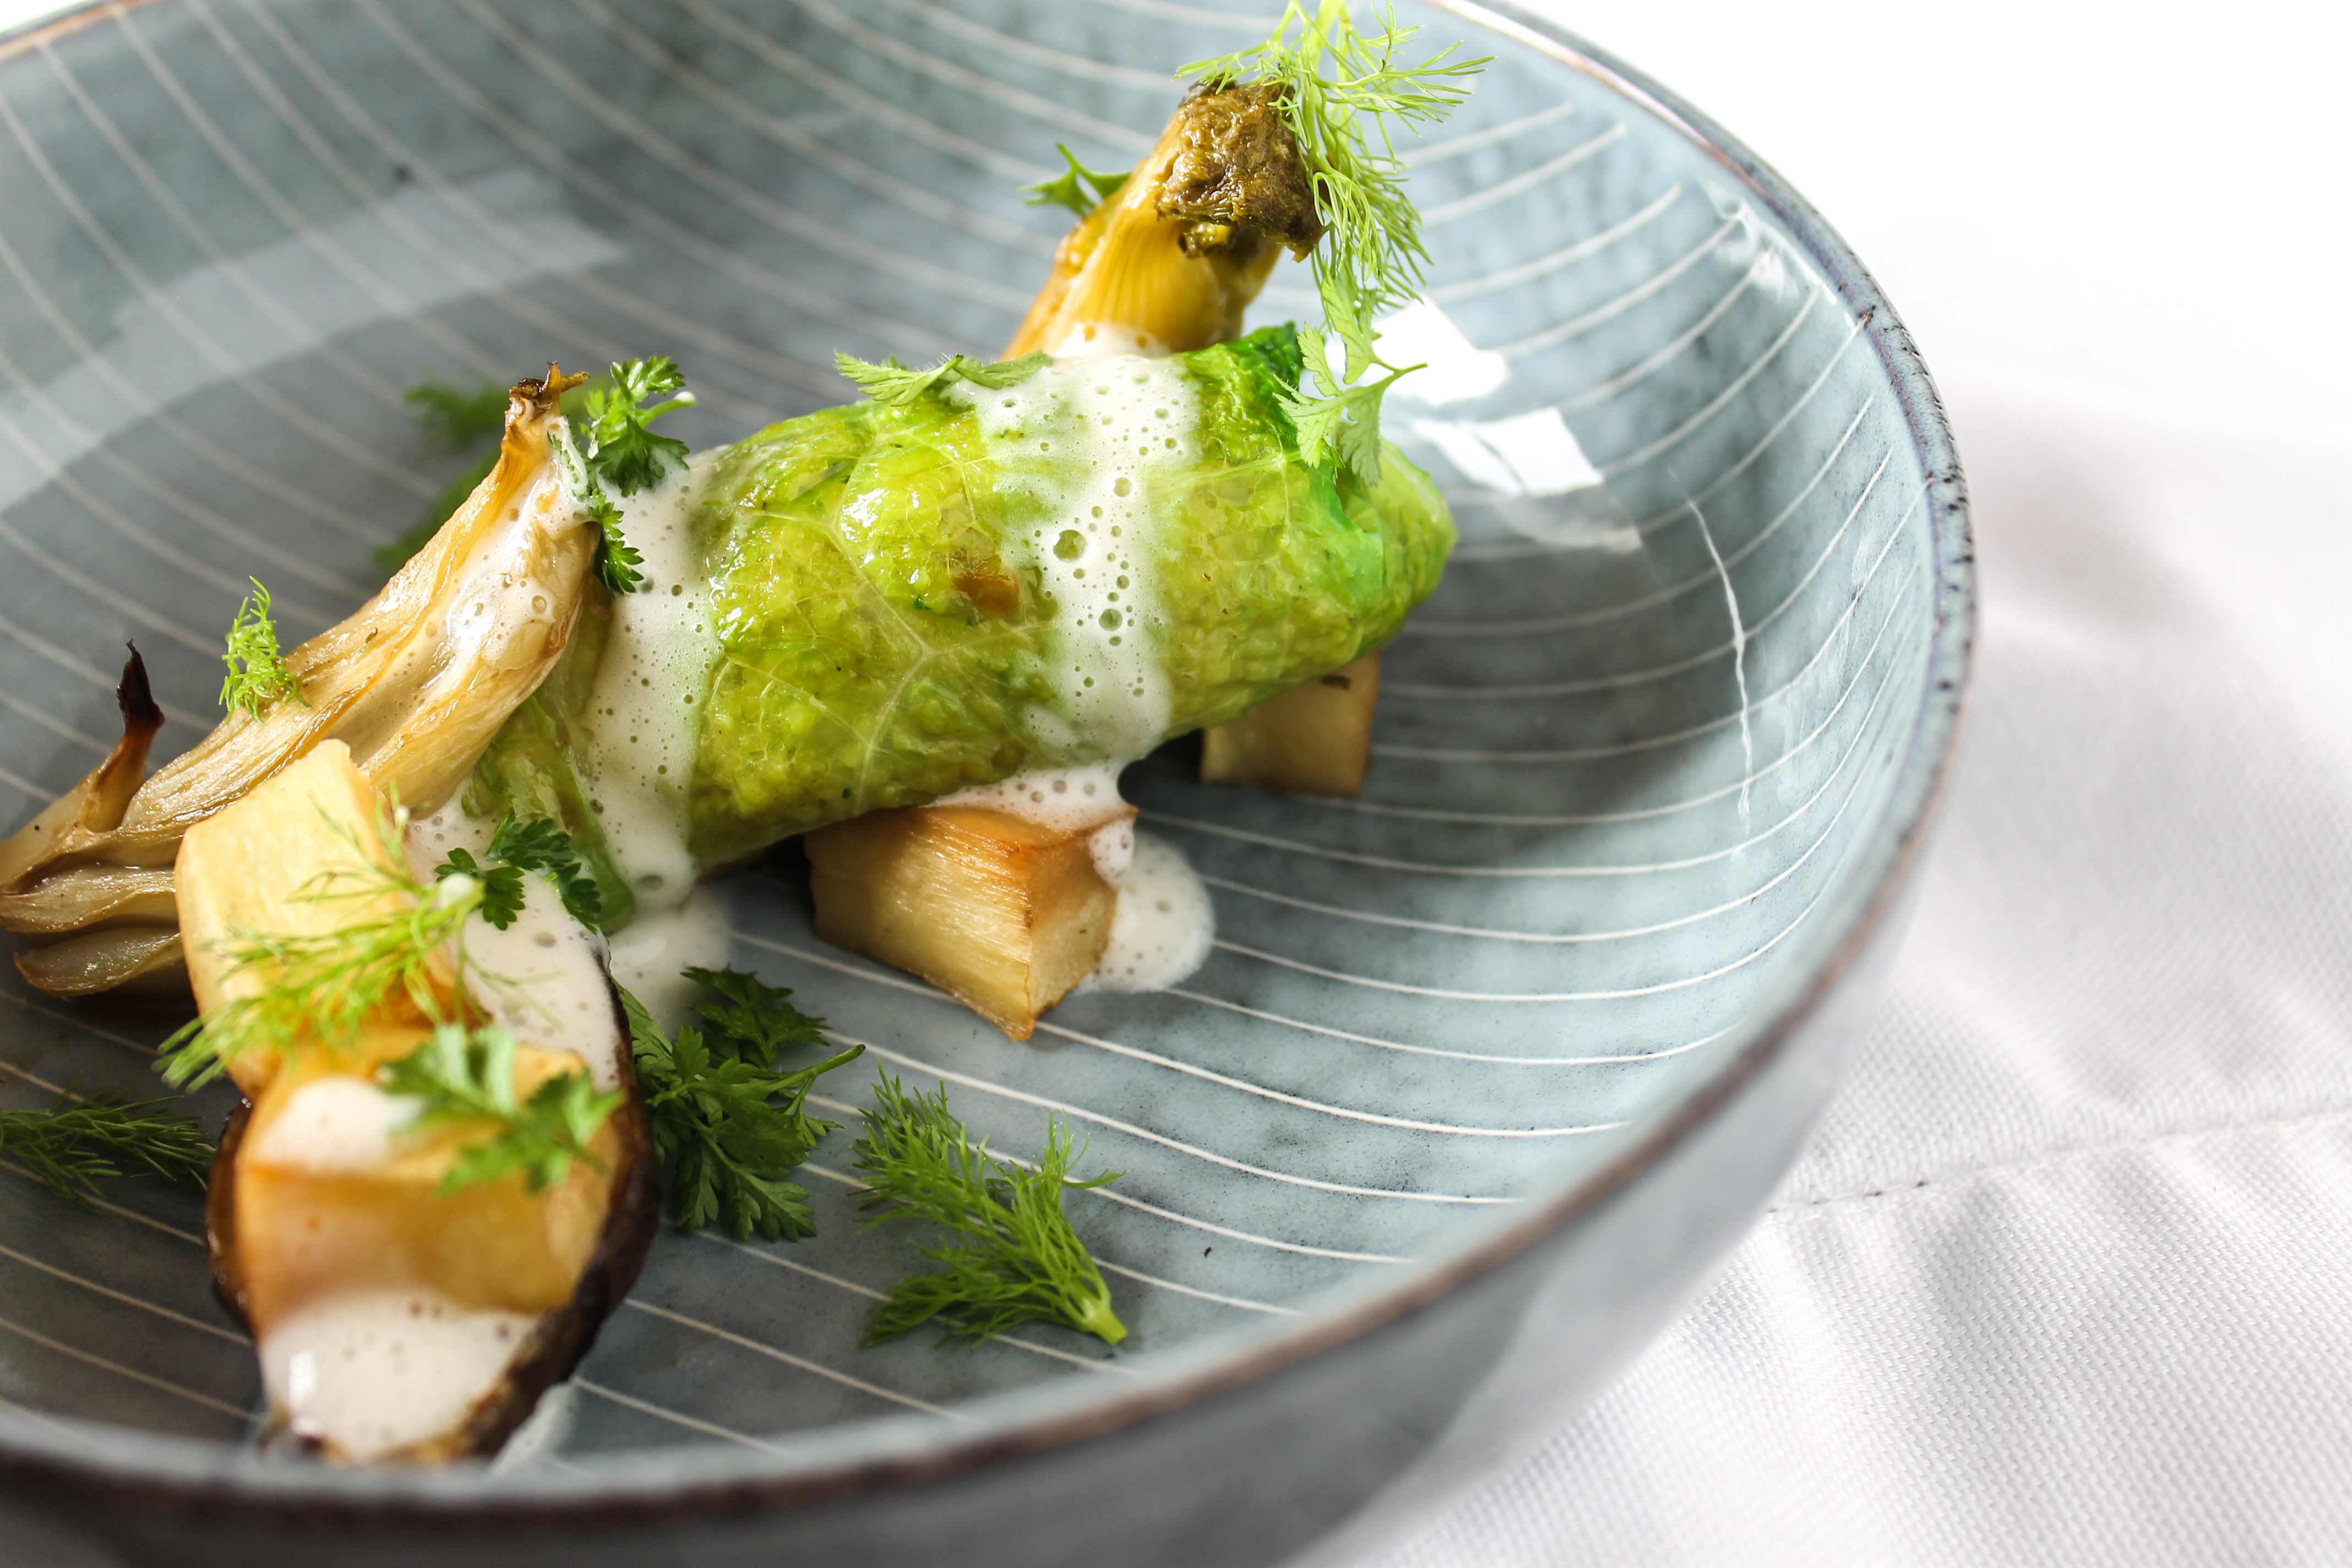
dish, cuisine, food, ingredient, produce, recipe, la carte food, comfort food, spring roll